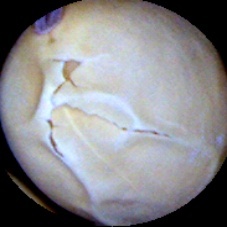
Label: Skin-damaged